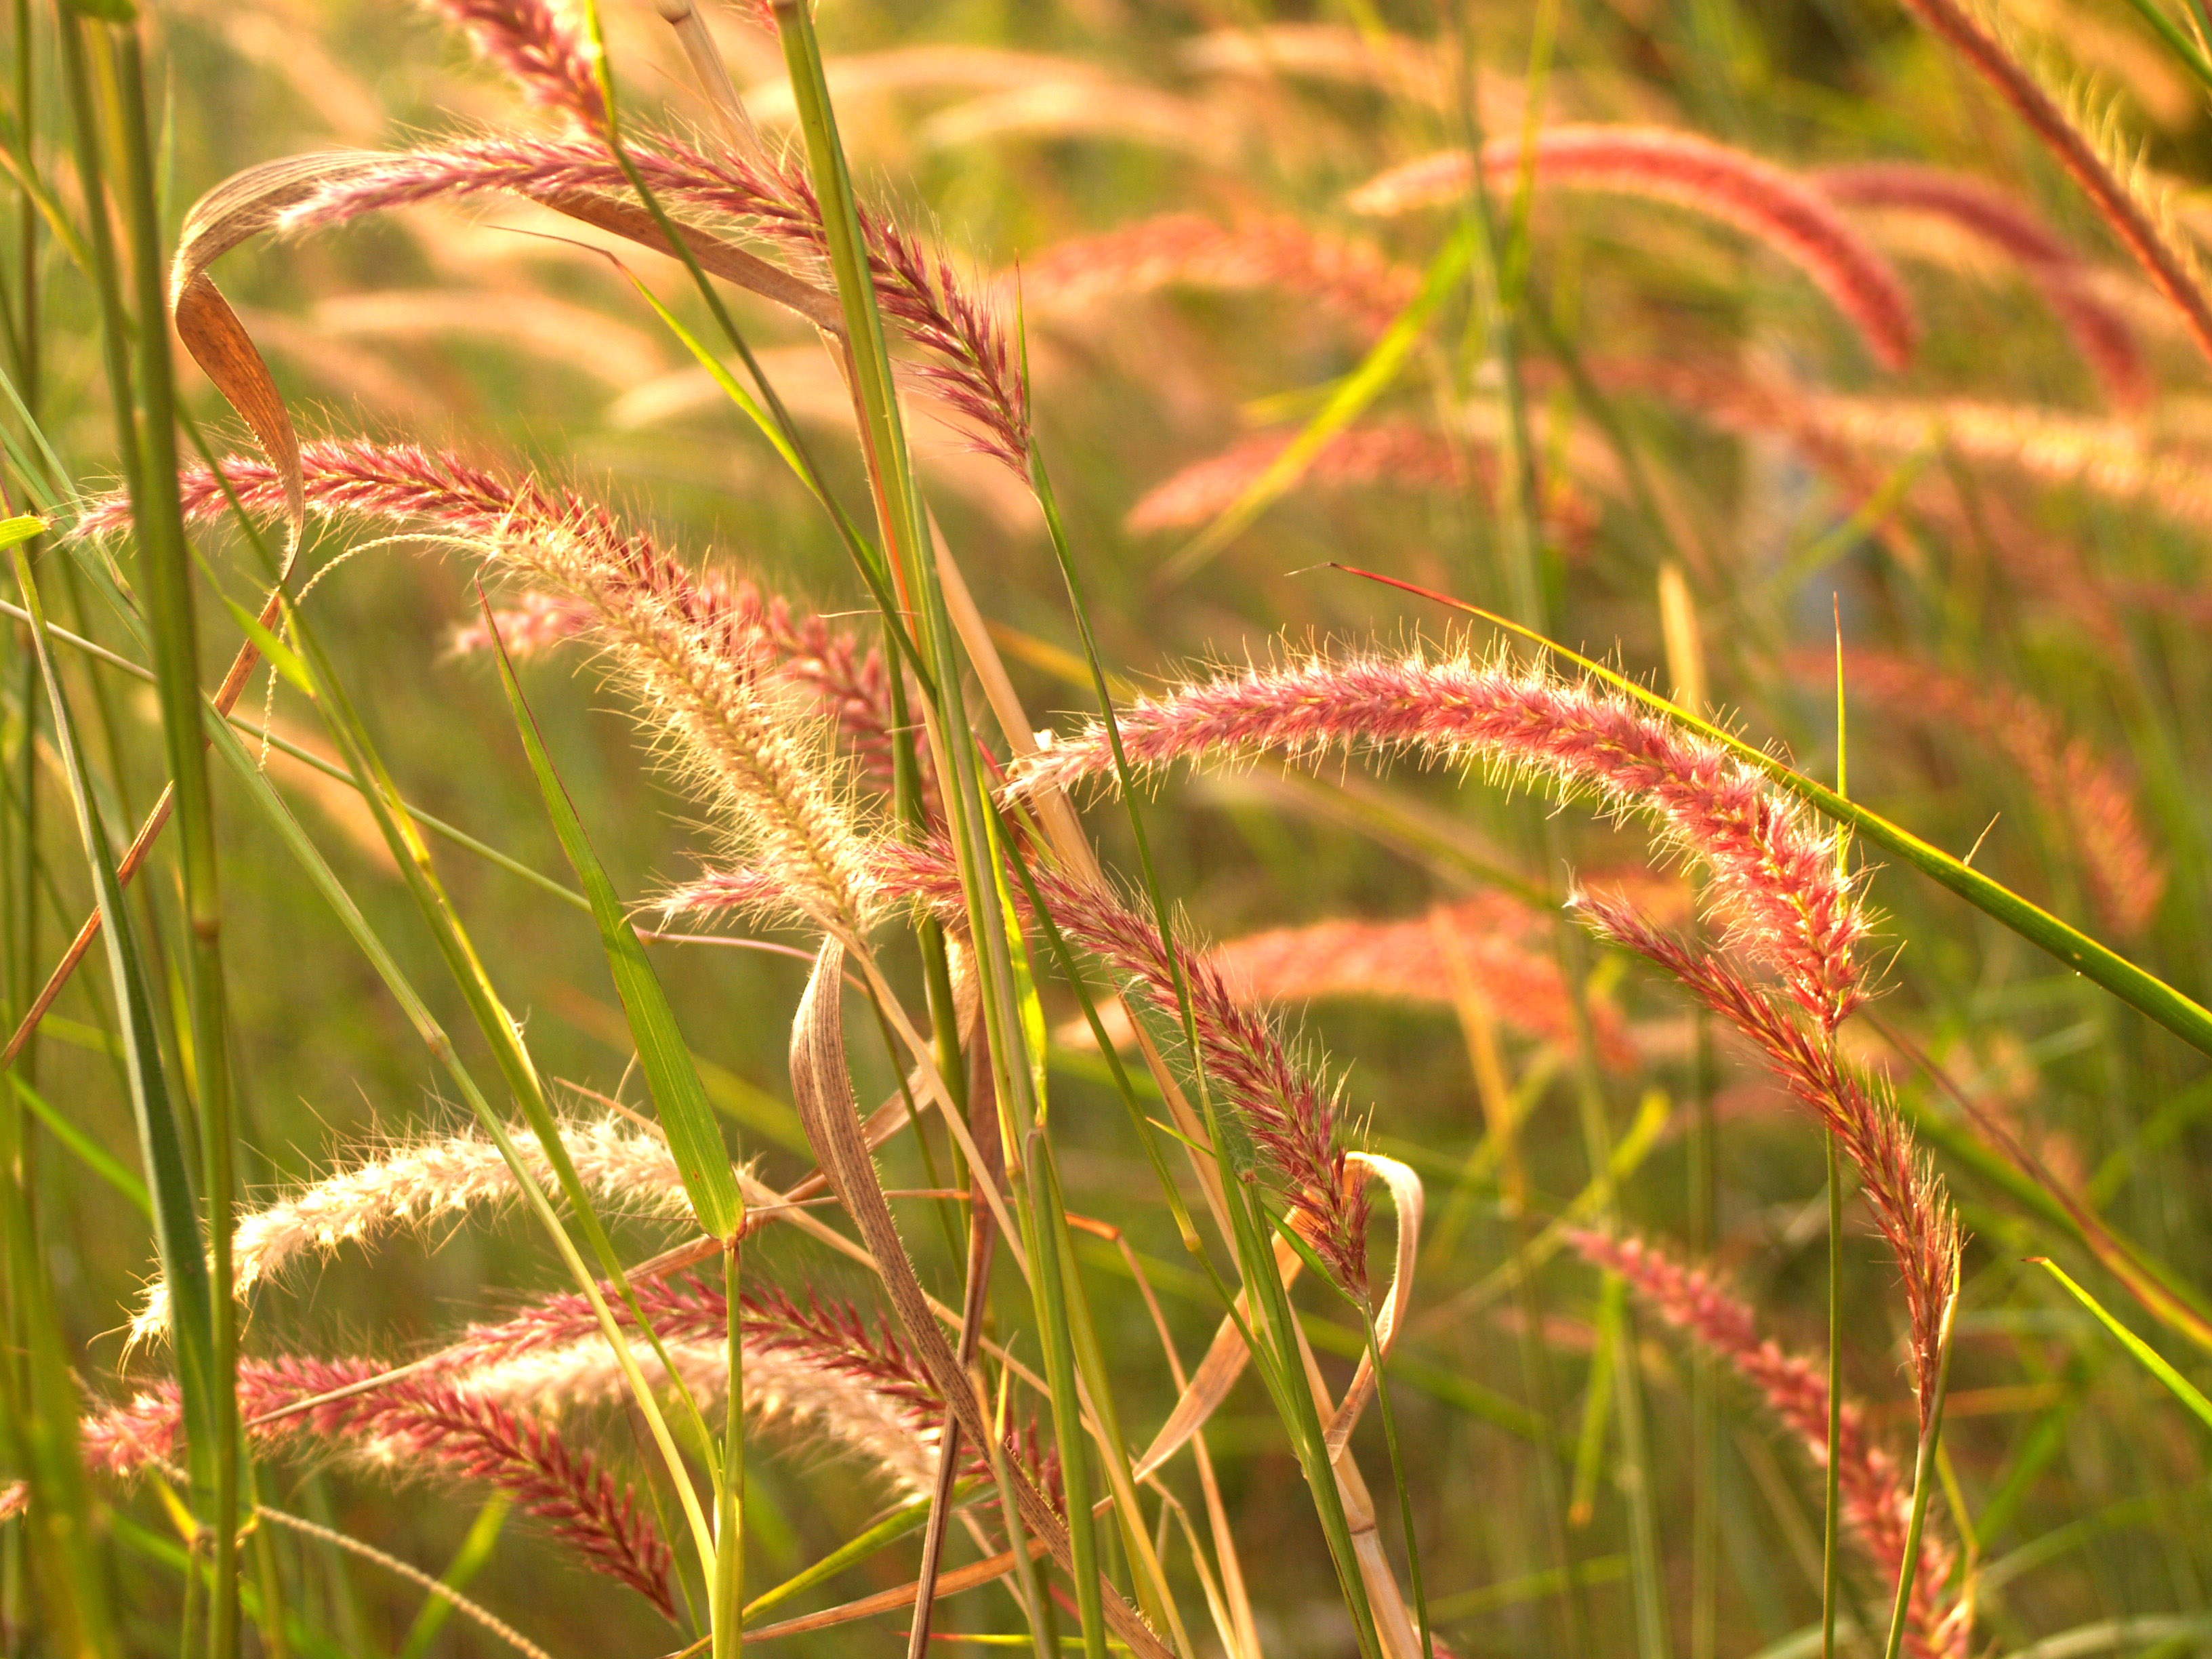
nature, grass, outdoor, branch, blossom, light, bokeh, plant, sun, field, meadow, prairie, sunlight, leaf, flower, petal, bloom, rustic, summer, beam, floral, celebration, bouquet, rural, food, spring, green, crop, macro, grow, peaceful, natural, park, fresh, botany, yellow, agriculture, garden, flora, season, freshness, wildflower, relaxation, background, grassland, beauty, rays, beautiful, day, easter, mum, valentine, may, elegance, sunbeam, harmony, flowering plant, grass family, plant stem, land plant